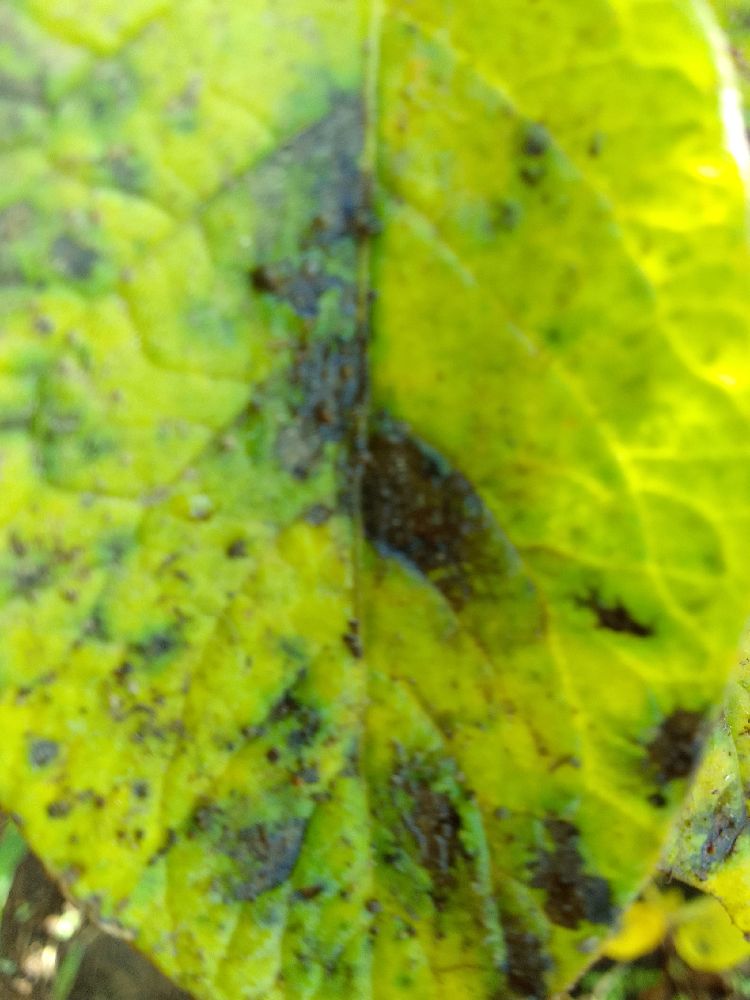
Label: Early blight